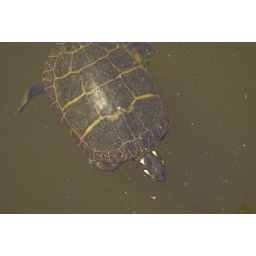
Turtle swimming in the lake, he has grass growing on his shell.